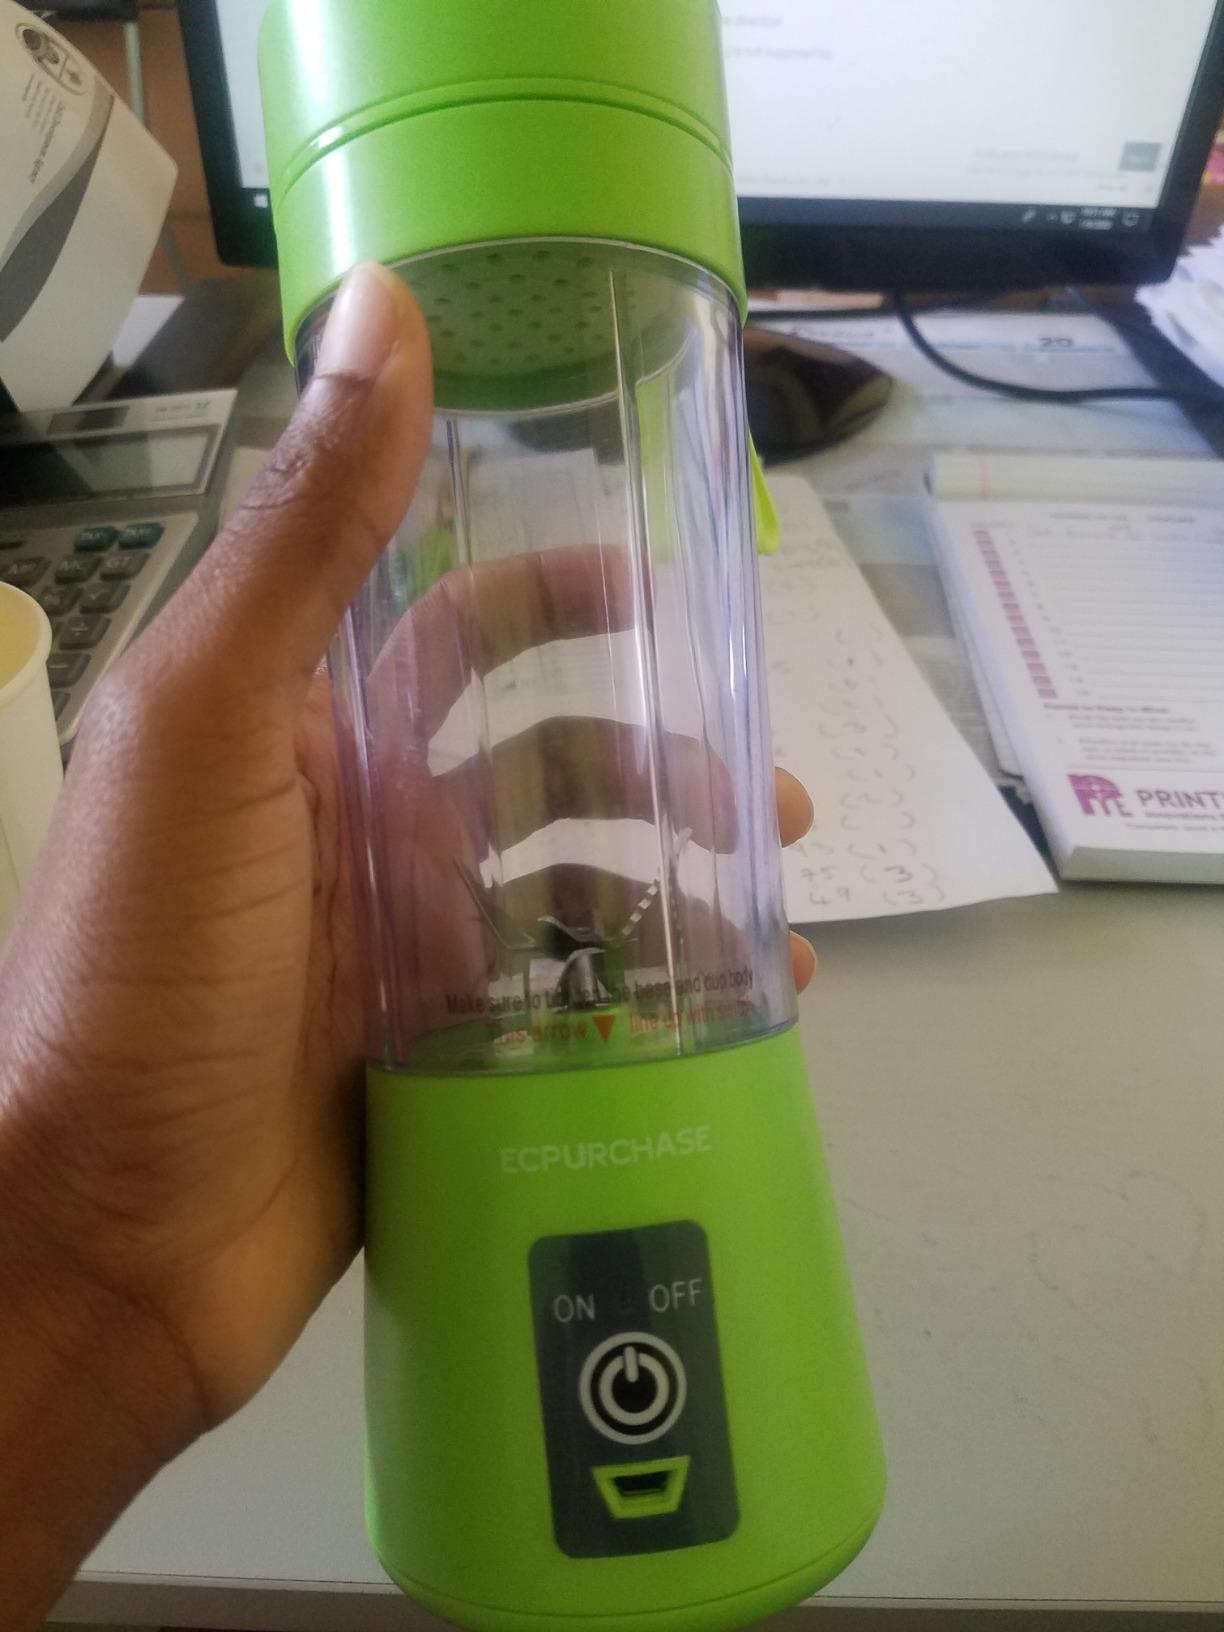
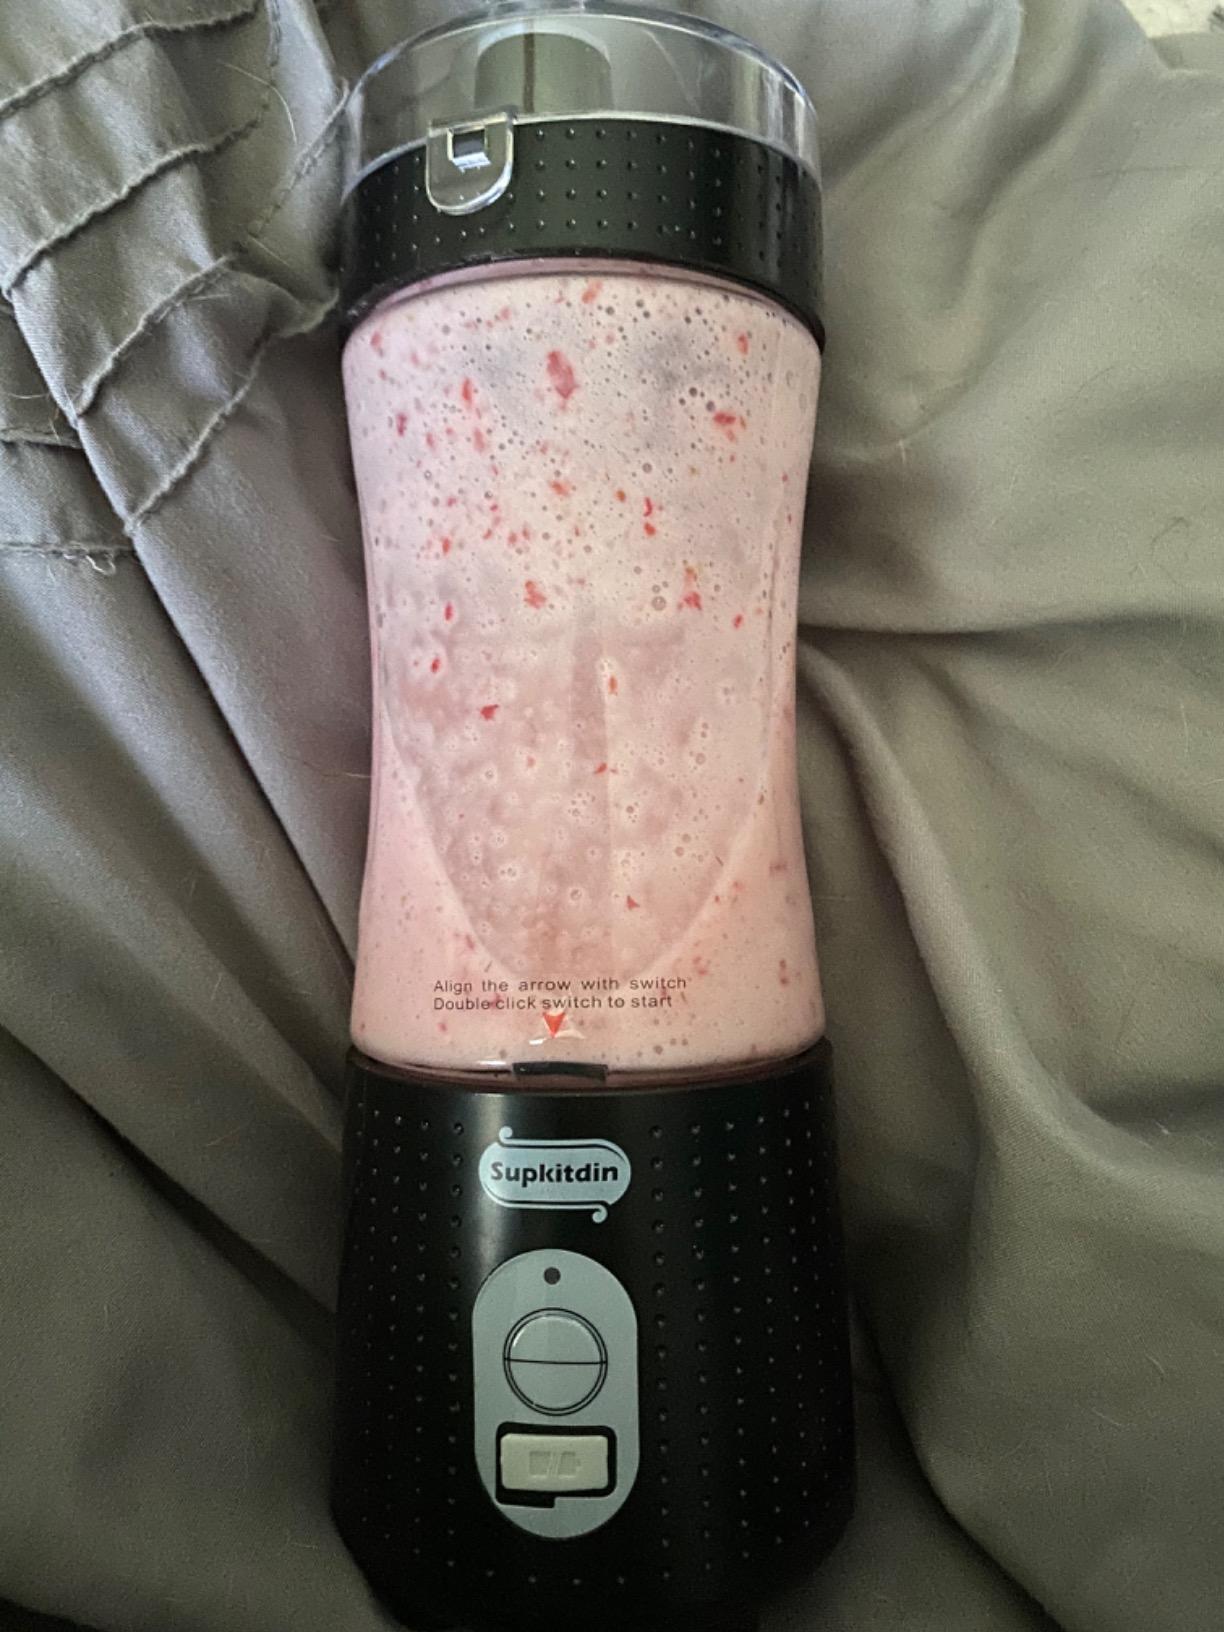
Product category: items_blender
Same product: no